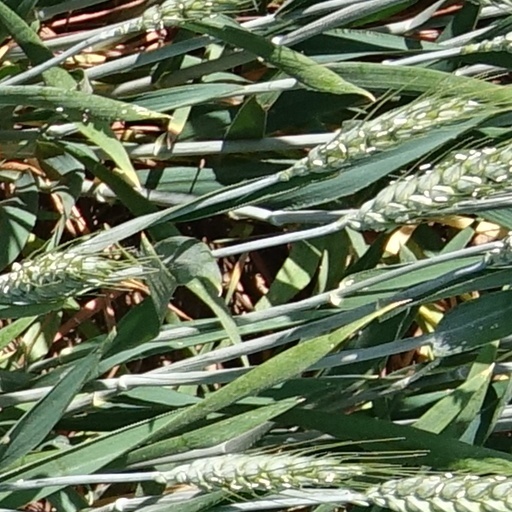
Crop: wheat